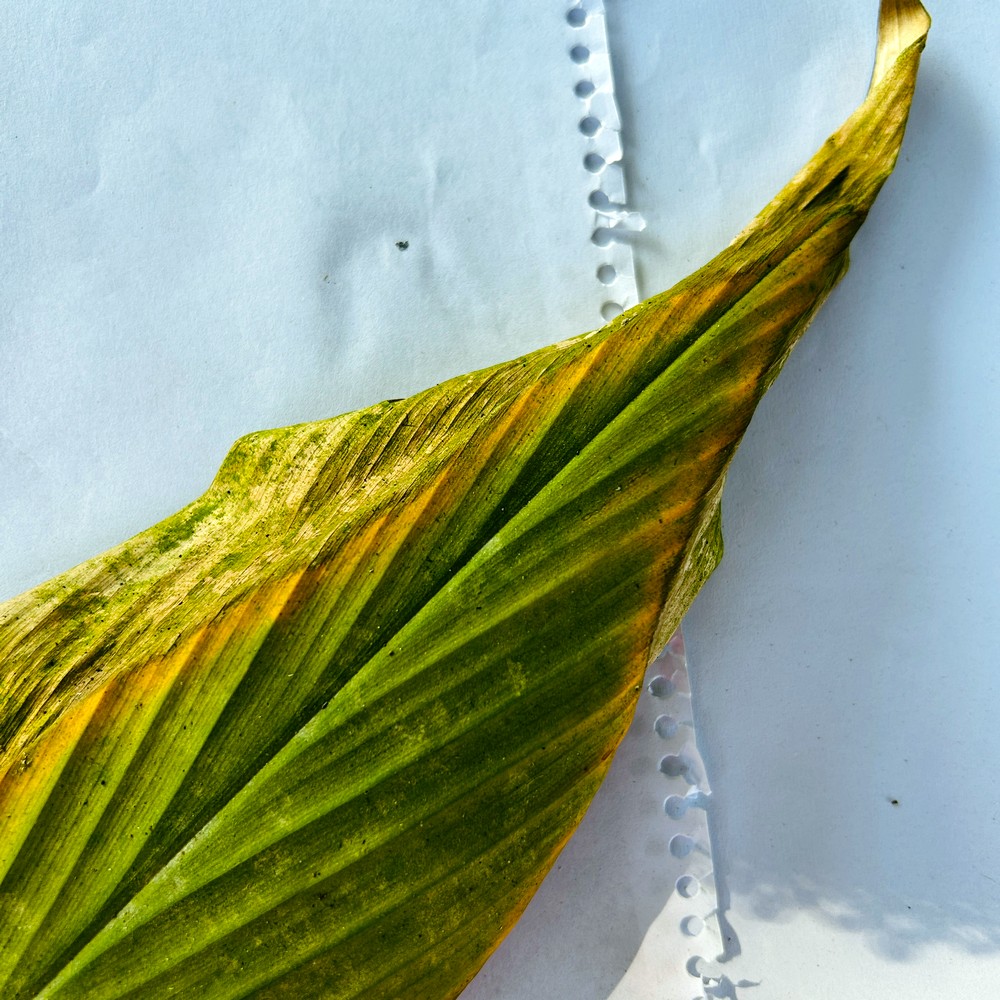
Label: Leaf Blotch